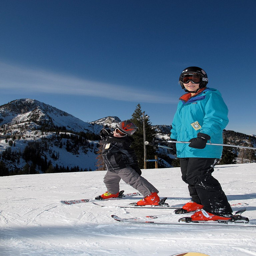
Young children on snowy area of alpine region.
Two kids are on skis at the top of a slope.
Two people in ski gear with a mountain in the background.
Two people who are wearing snow skis on snow.
Two boys are skiing in snow in front of a mountain.